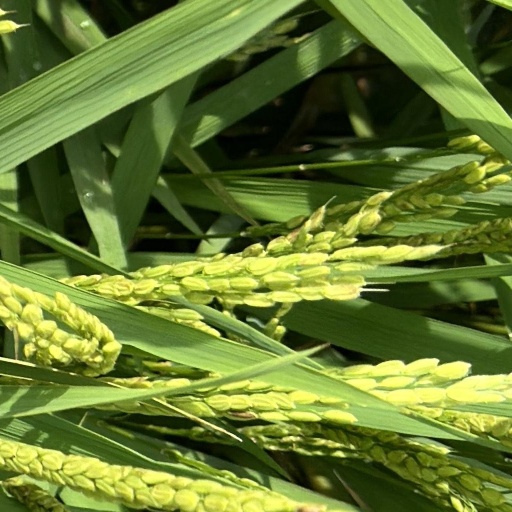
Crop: rice